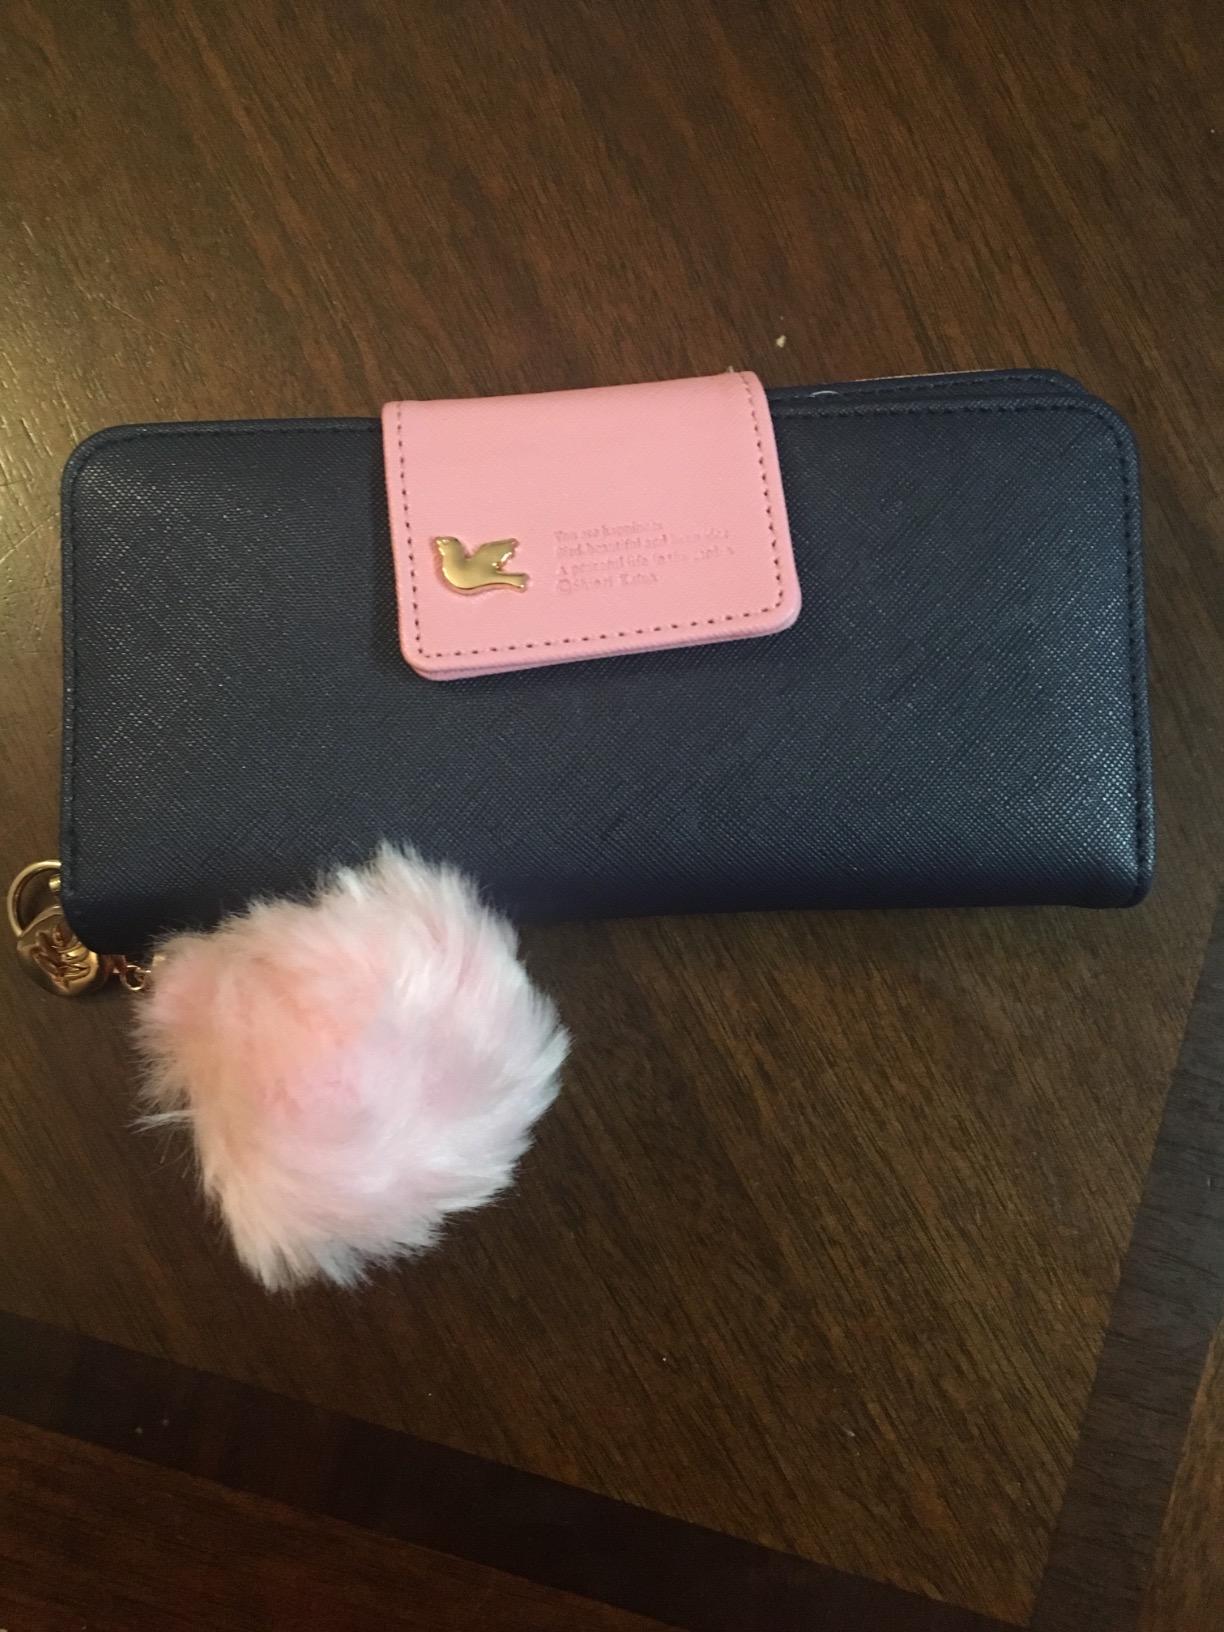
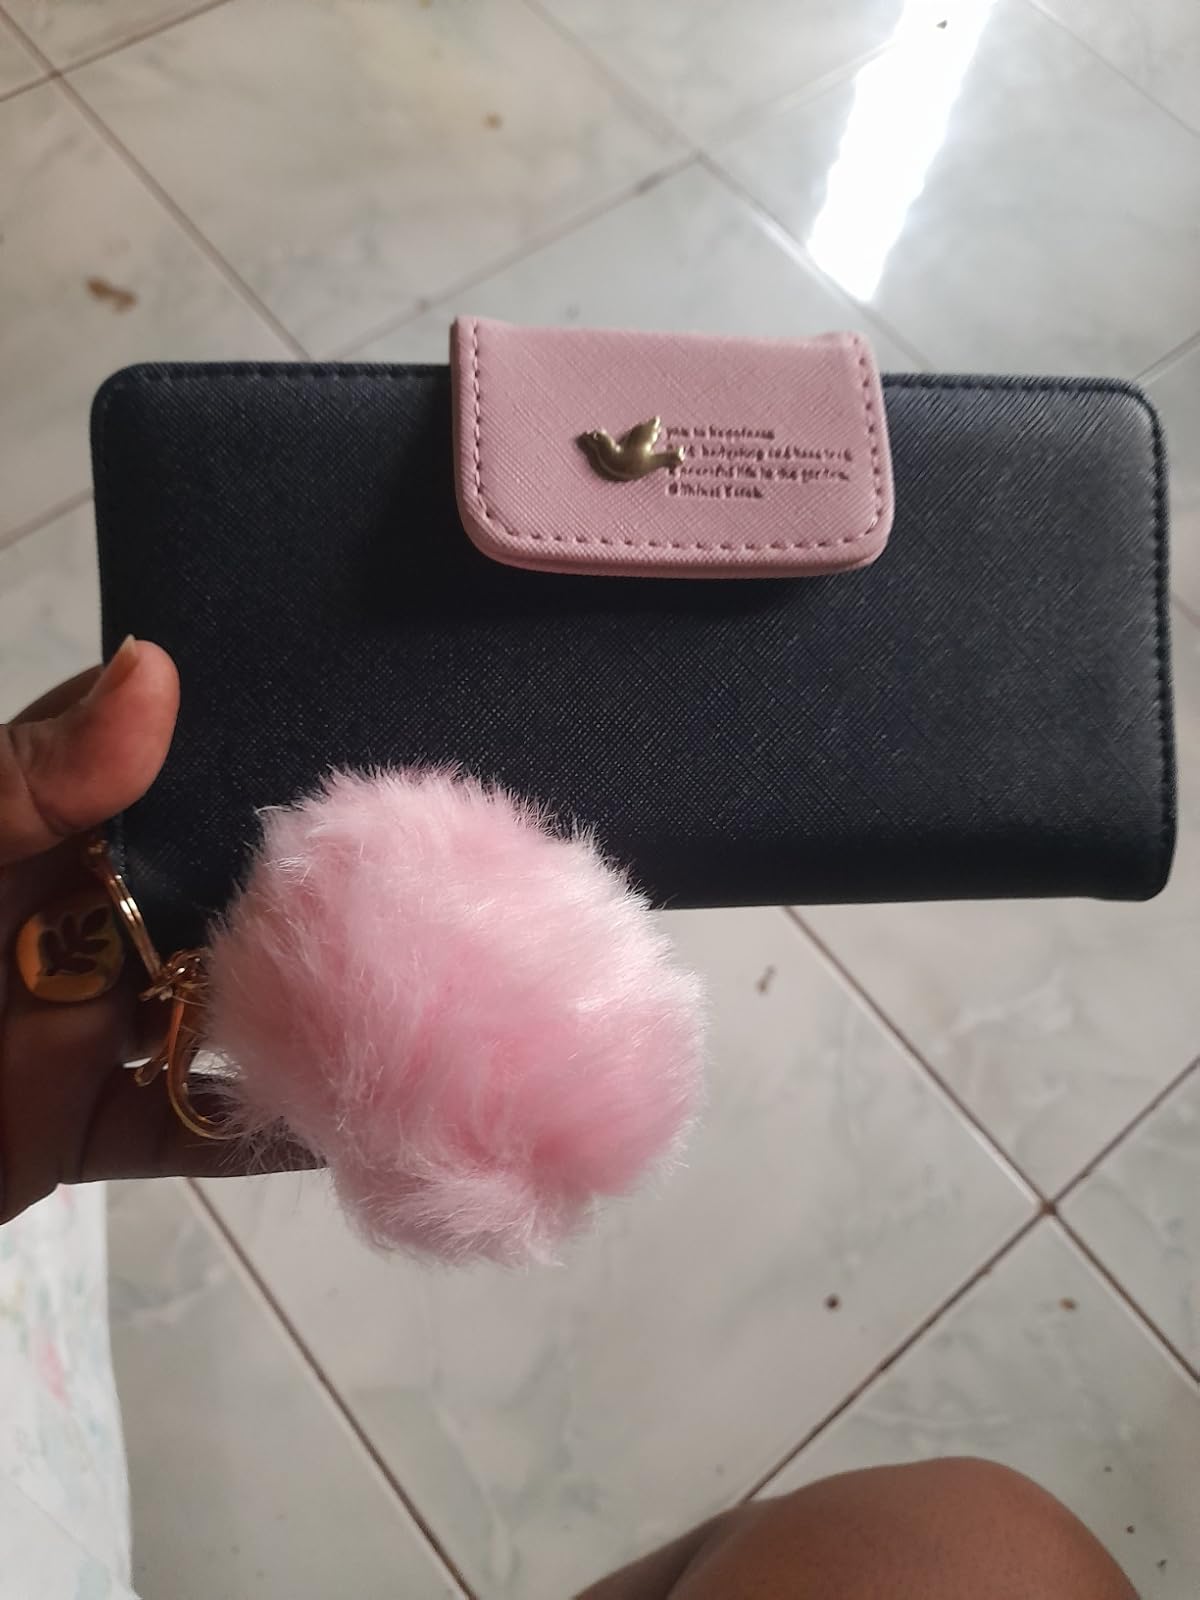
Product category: accessories_handbag
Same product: yes